Mahamud

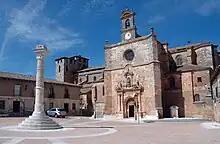
Church of San Miguel

Mahamud is a municipality and town located in the province of Burgos, Castile and León, Spain. According to the 2004 census (INE), the municipality has a population of 159 inhabitants. The toponym is of Arabic origin.